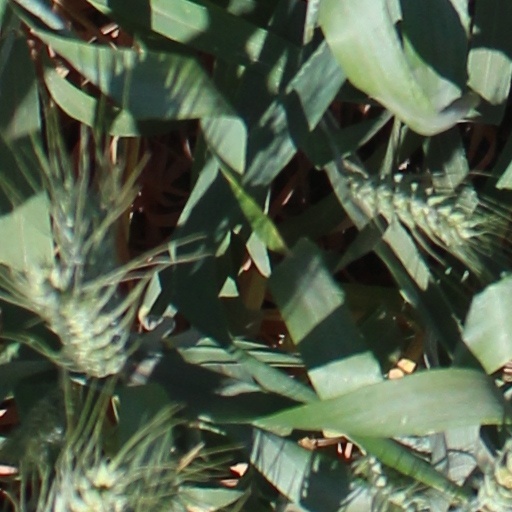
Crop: wheat